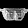
Label: Bag